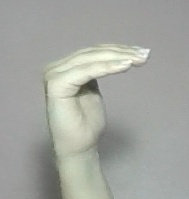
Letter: haa